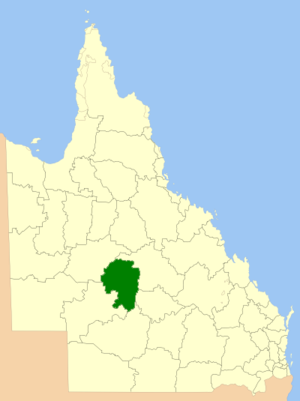
La région de Longreach est une nouvelle zone d'administration locale dans le centre du Queensland en Australie.